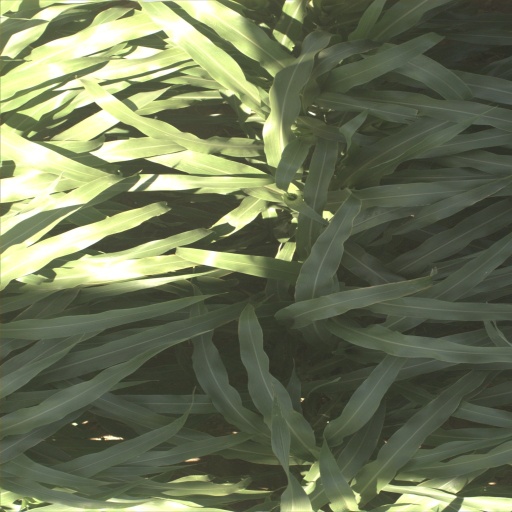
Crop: sorghum